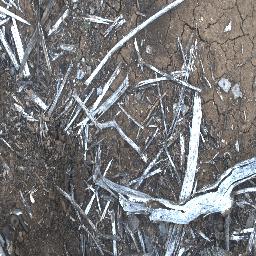
Label: negative